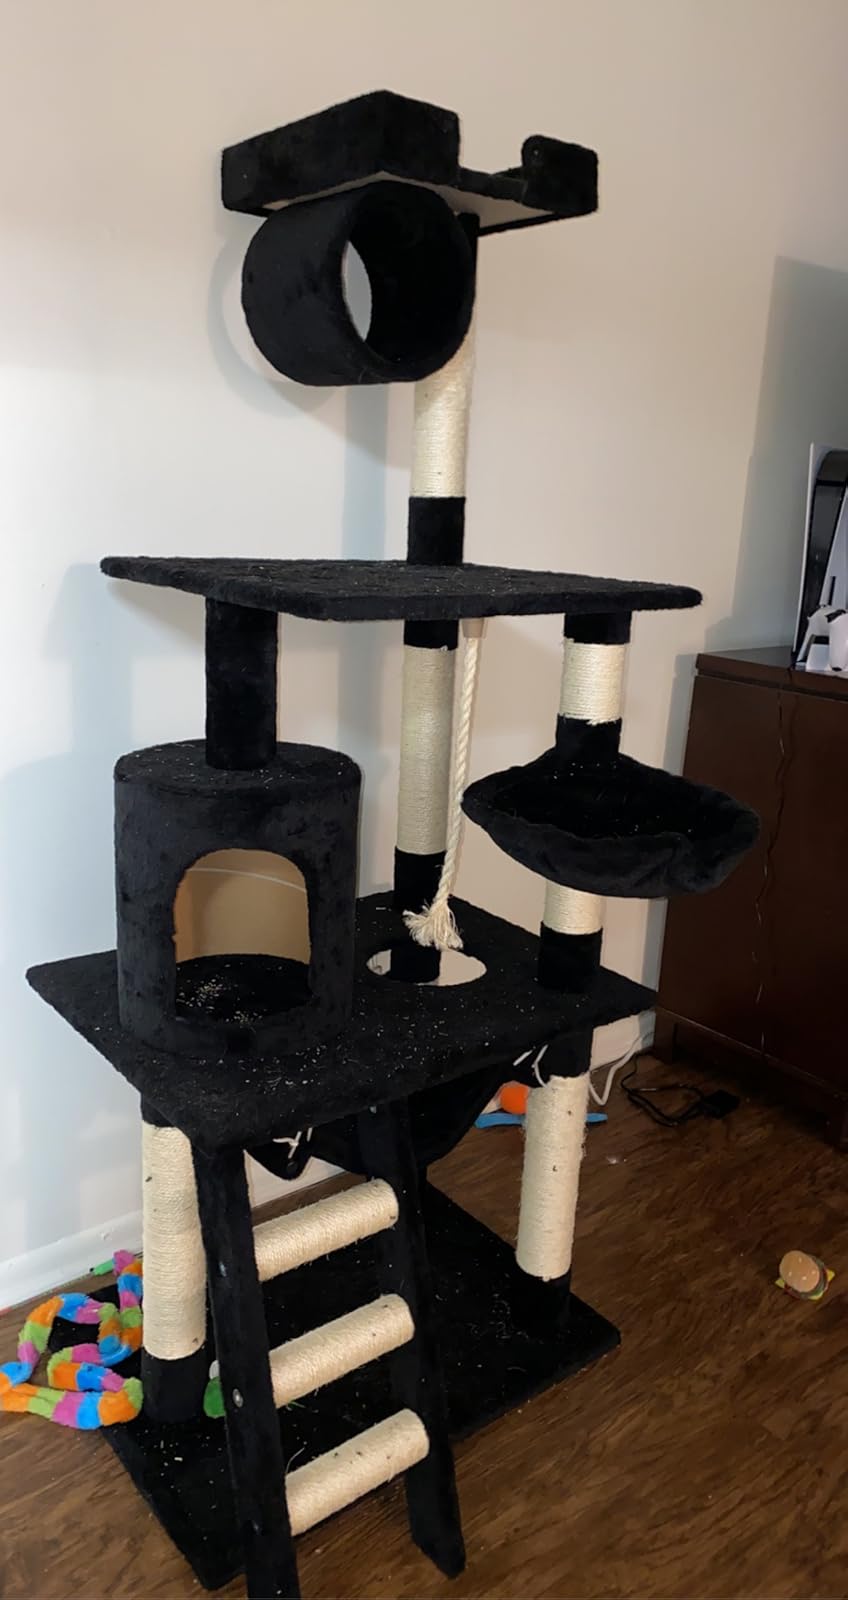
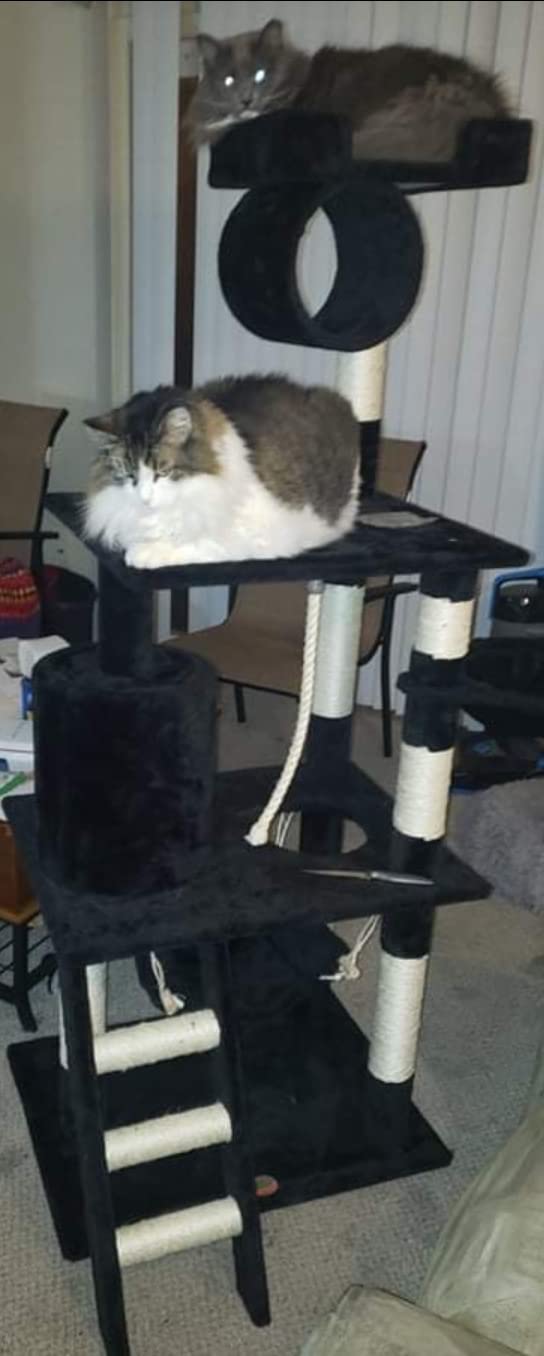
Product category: items_cat tree
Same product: yes